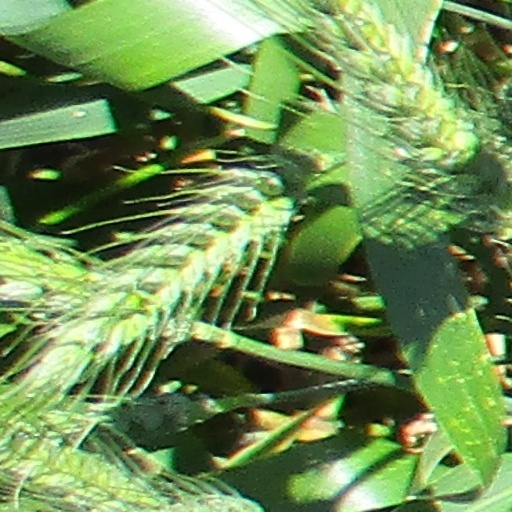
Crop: wheat